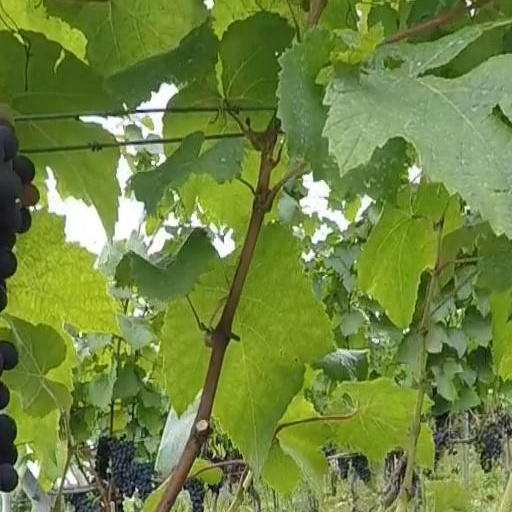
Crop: grape